Simone Kleinsma

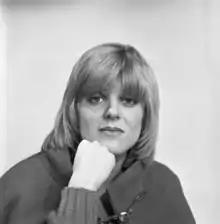
Simone Kleinsma in 1979

Simone provided voice over work to numerous major animated films; including The Fairy Godmother in "Shrek 2", Yzma in "The Emperor's New Groove", Esmé Holgert in "Babe" and "", Georgette in "Oliver and Company" and "An American Tail".